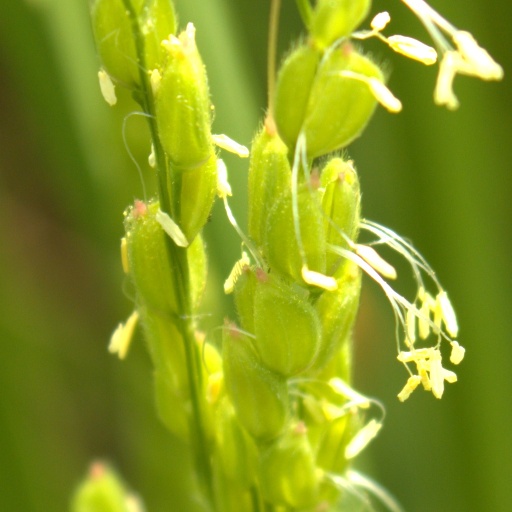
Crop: rice